Jean Thomson Harris

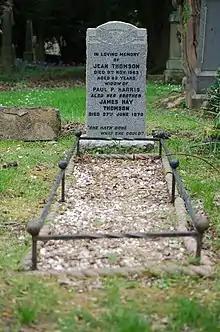
Her grave

A plaque was erected at her birthplace at 9 Cumberland Street, Edinburgh, by the Rotary Club St Louis (No 11), Missouri, US.